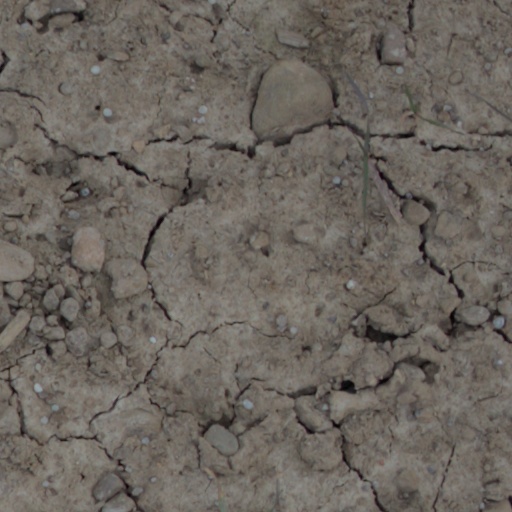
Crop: wheat